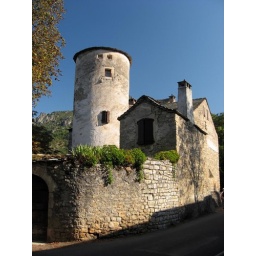
house near bridge at Le Rozier